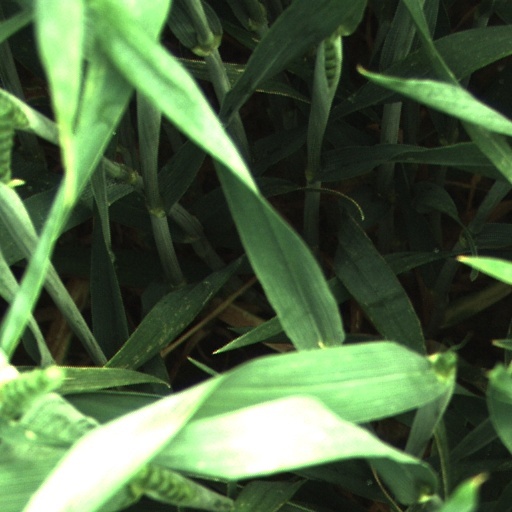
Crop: wheat